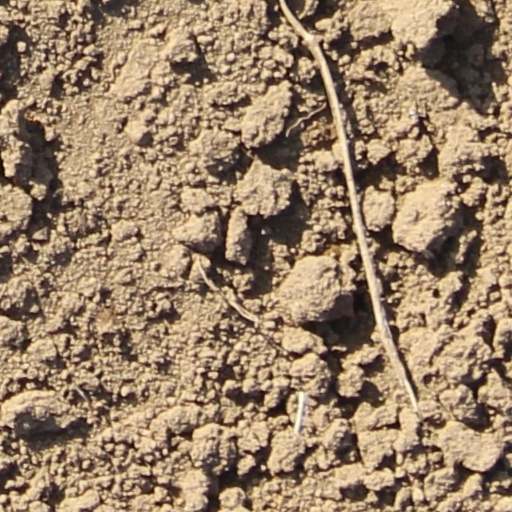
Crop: wheat